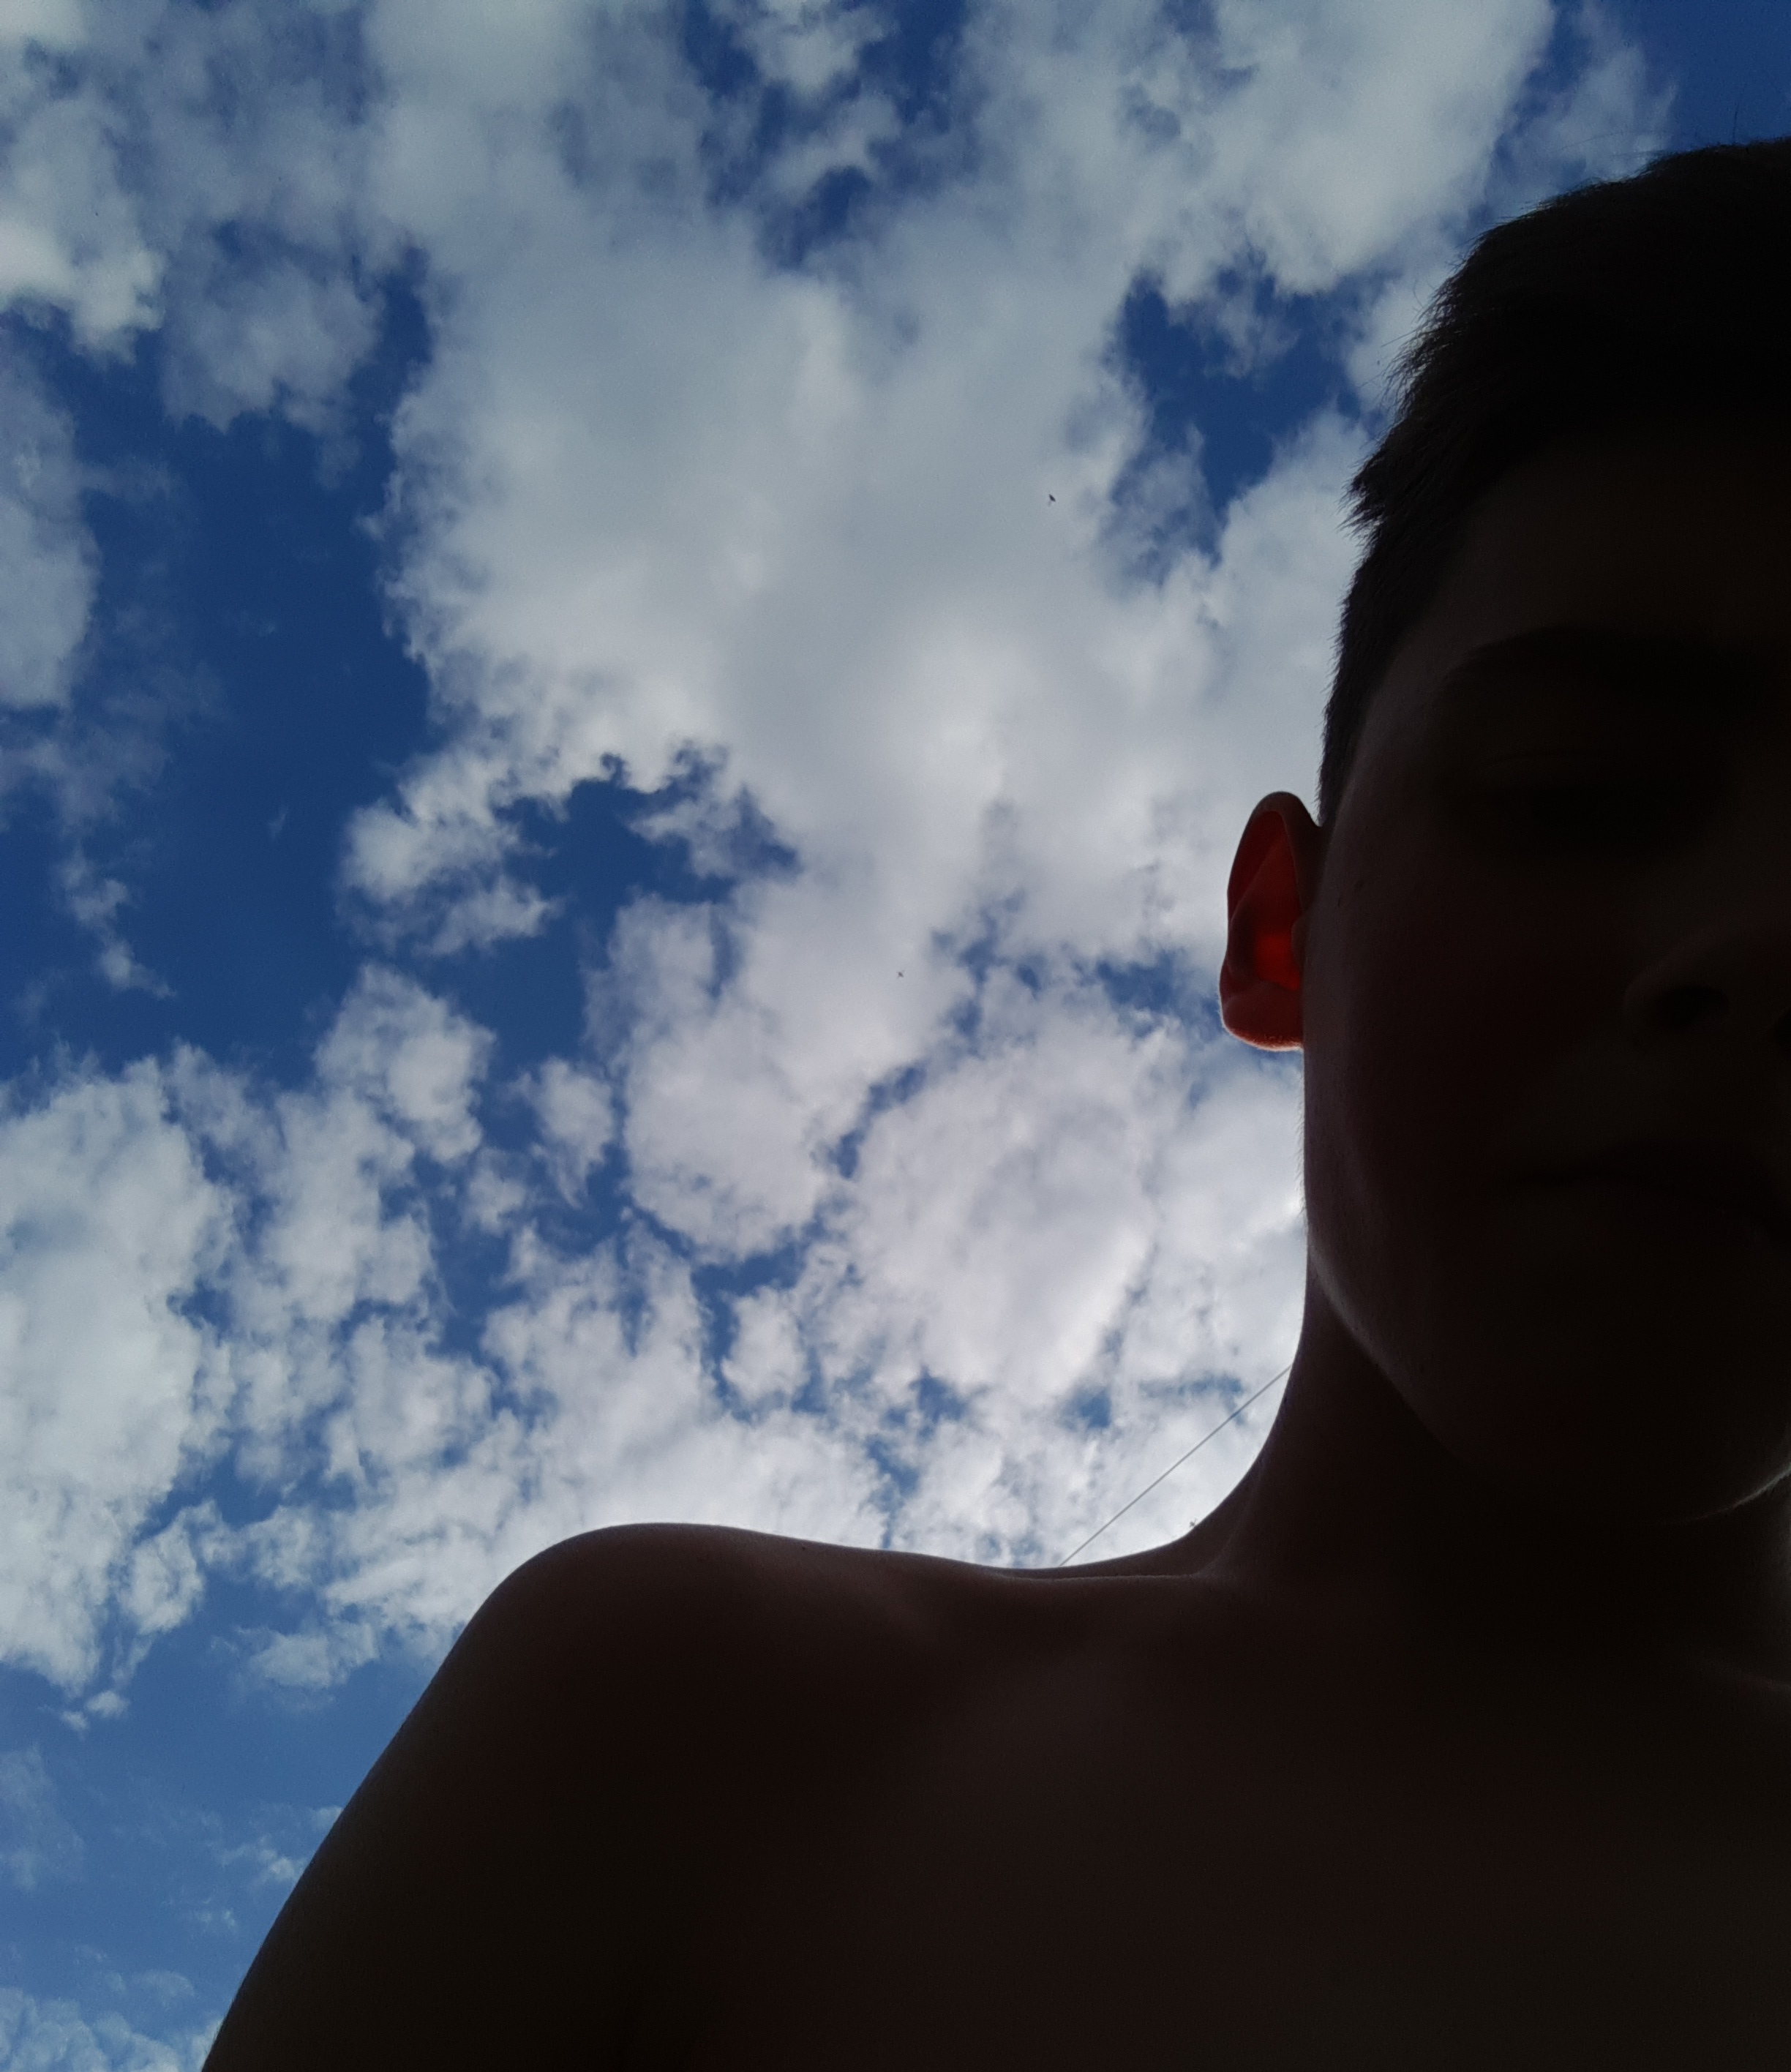
sky, cloud, arm, People in nature, vision care, flash photography, neck, gesture, happy, eyewear, cumulus, travel, Tints and shades, art, electric blue, lens flare, landscape, horizon, t shirt, backlighting, leisure, meteorological phenomenon, shadow, ocean, wing, rock, fun, selfie, Barechested, silhouette